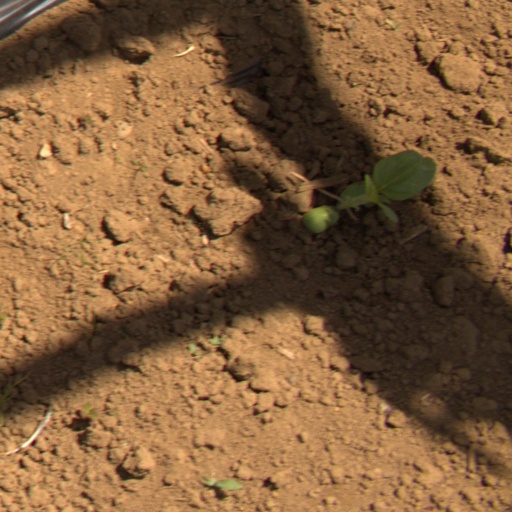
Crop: Jerusalem artichoke